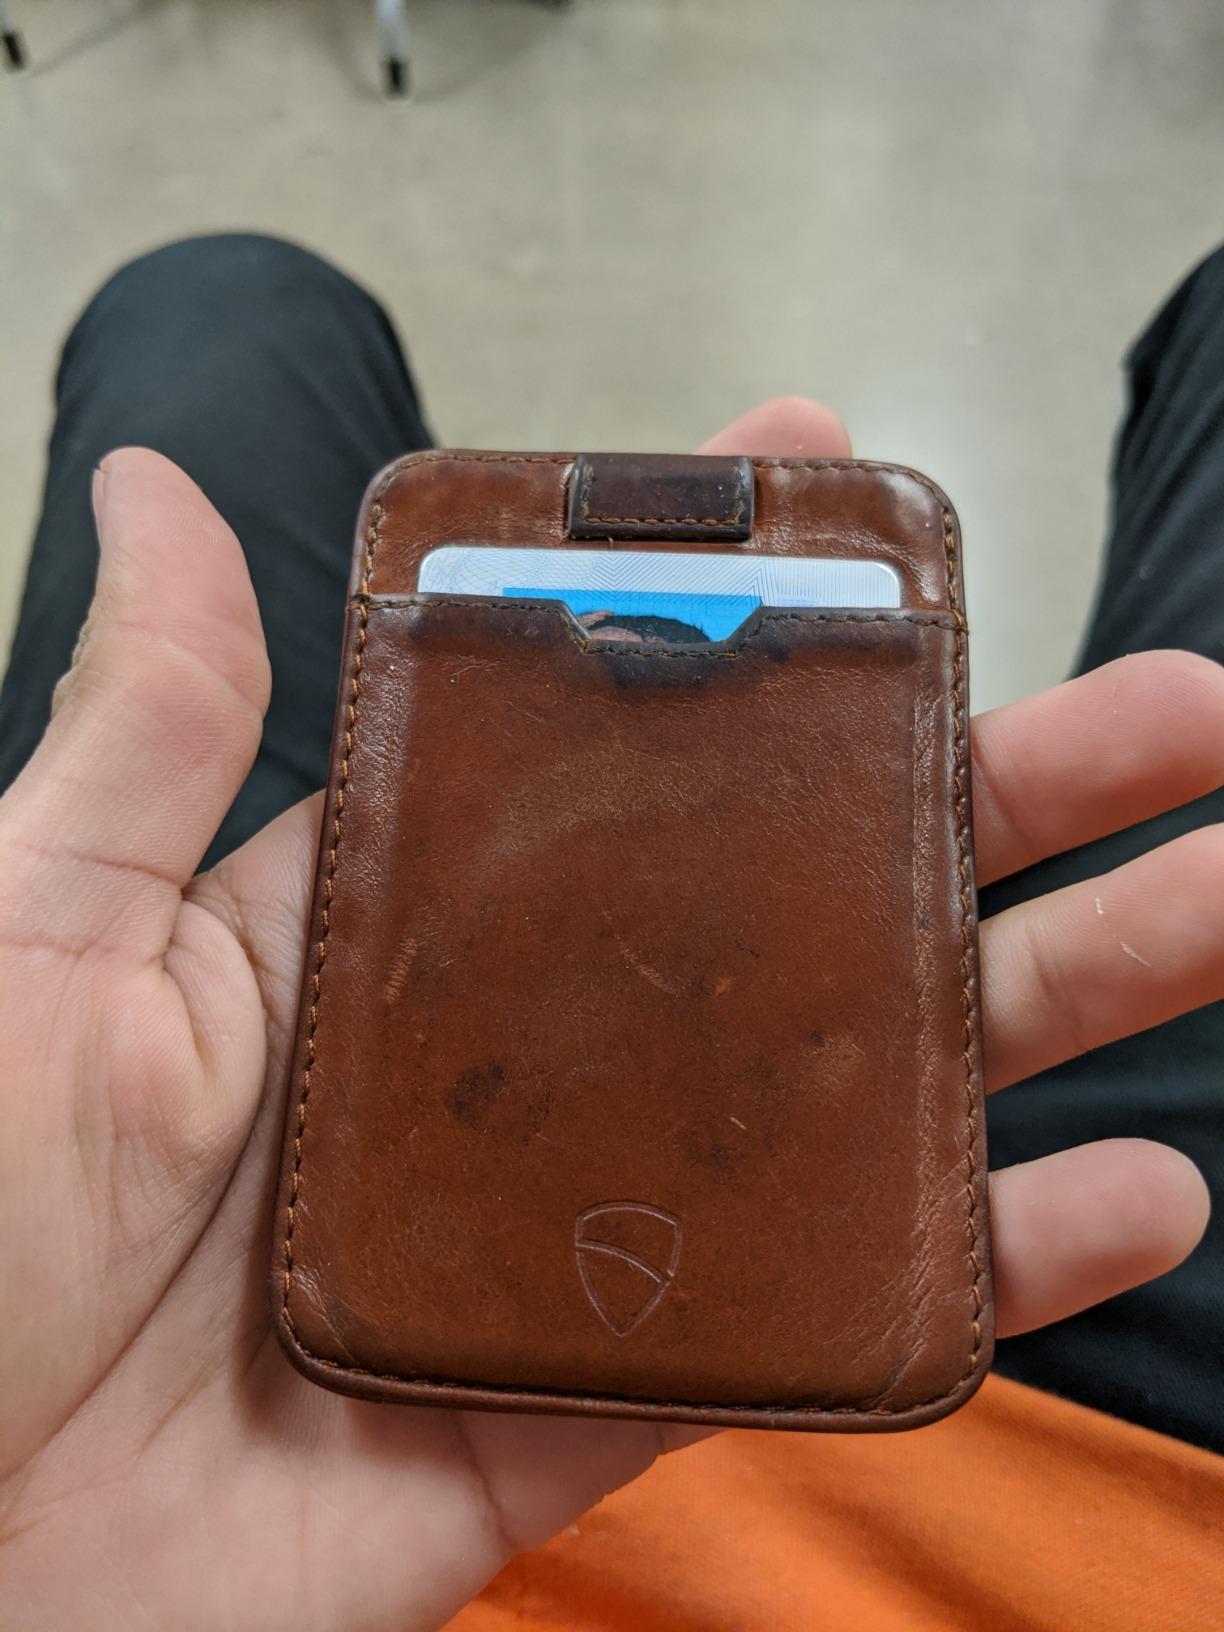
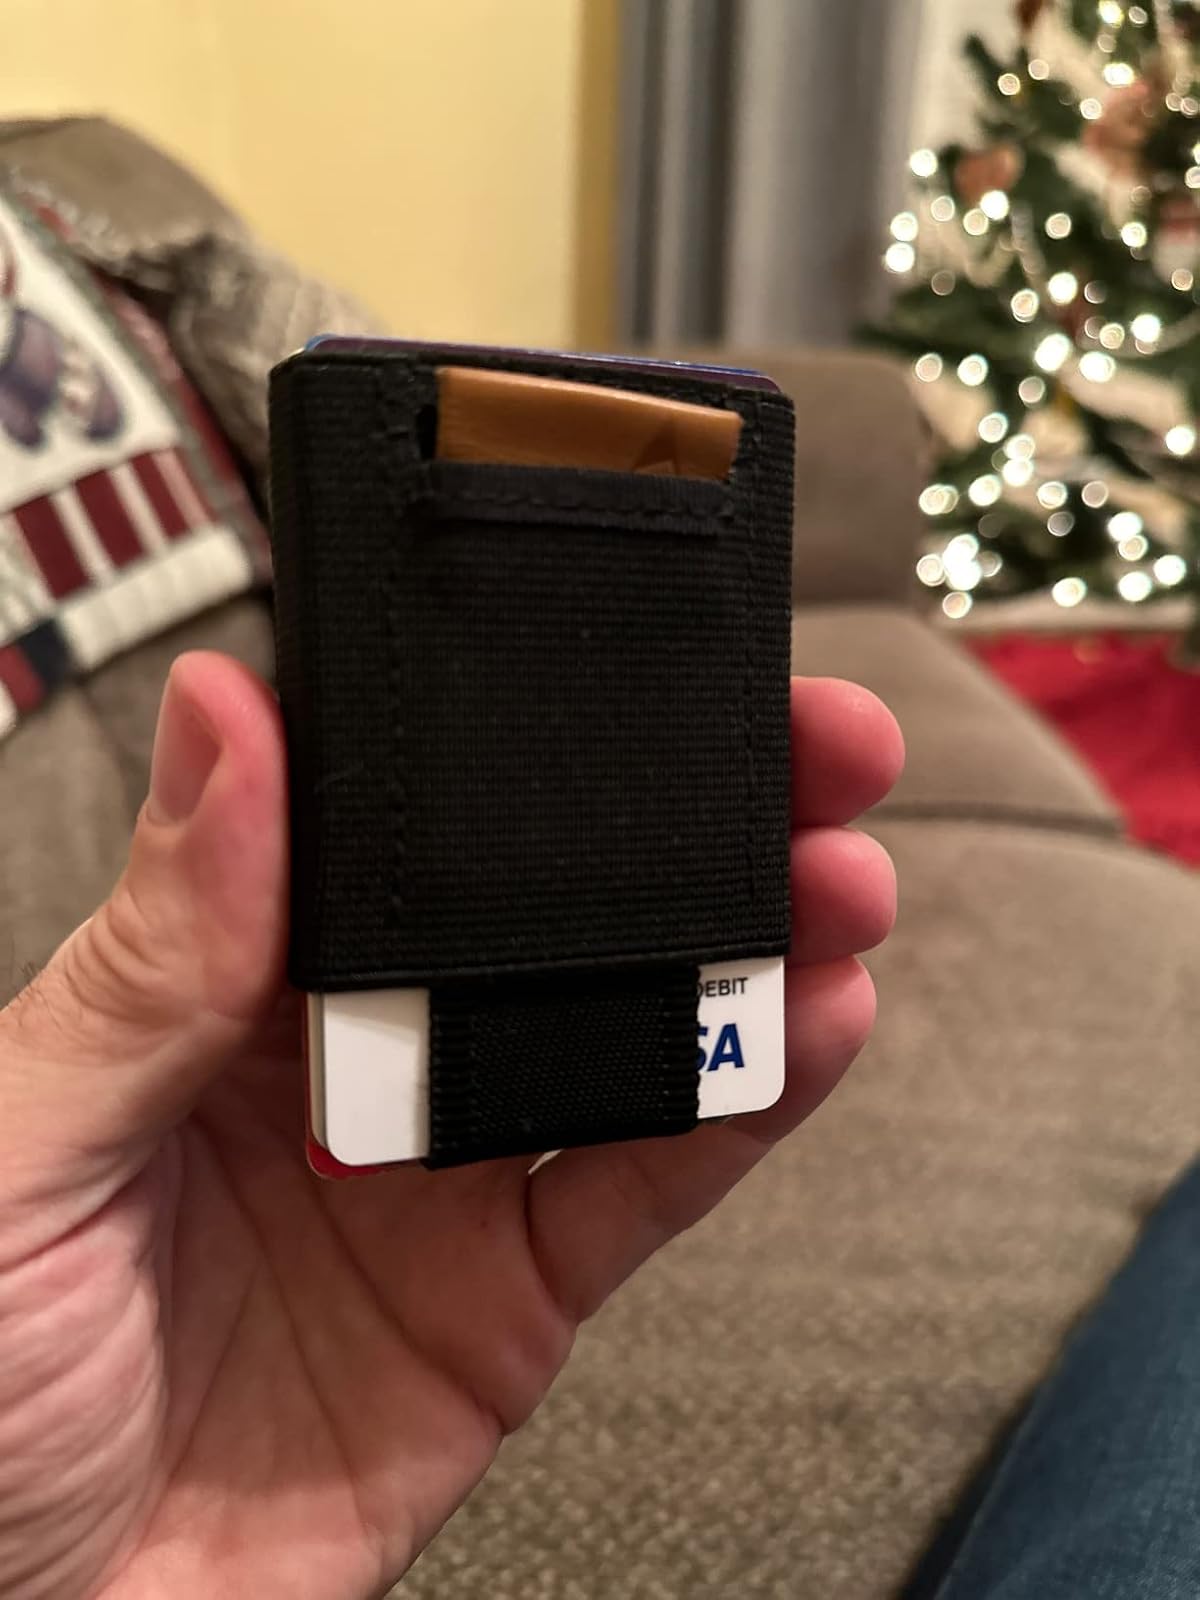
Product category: accessories_wallet
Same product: no